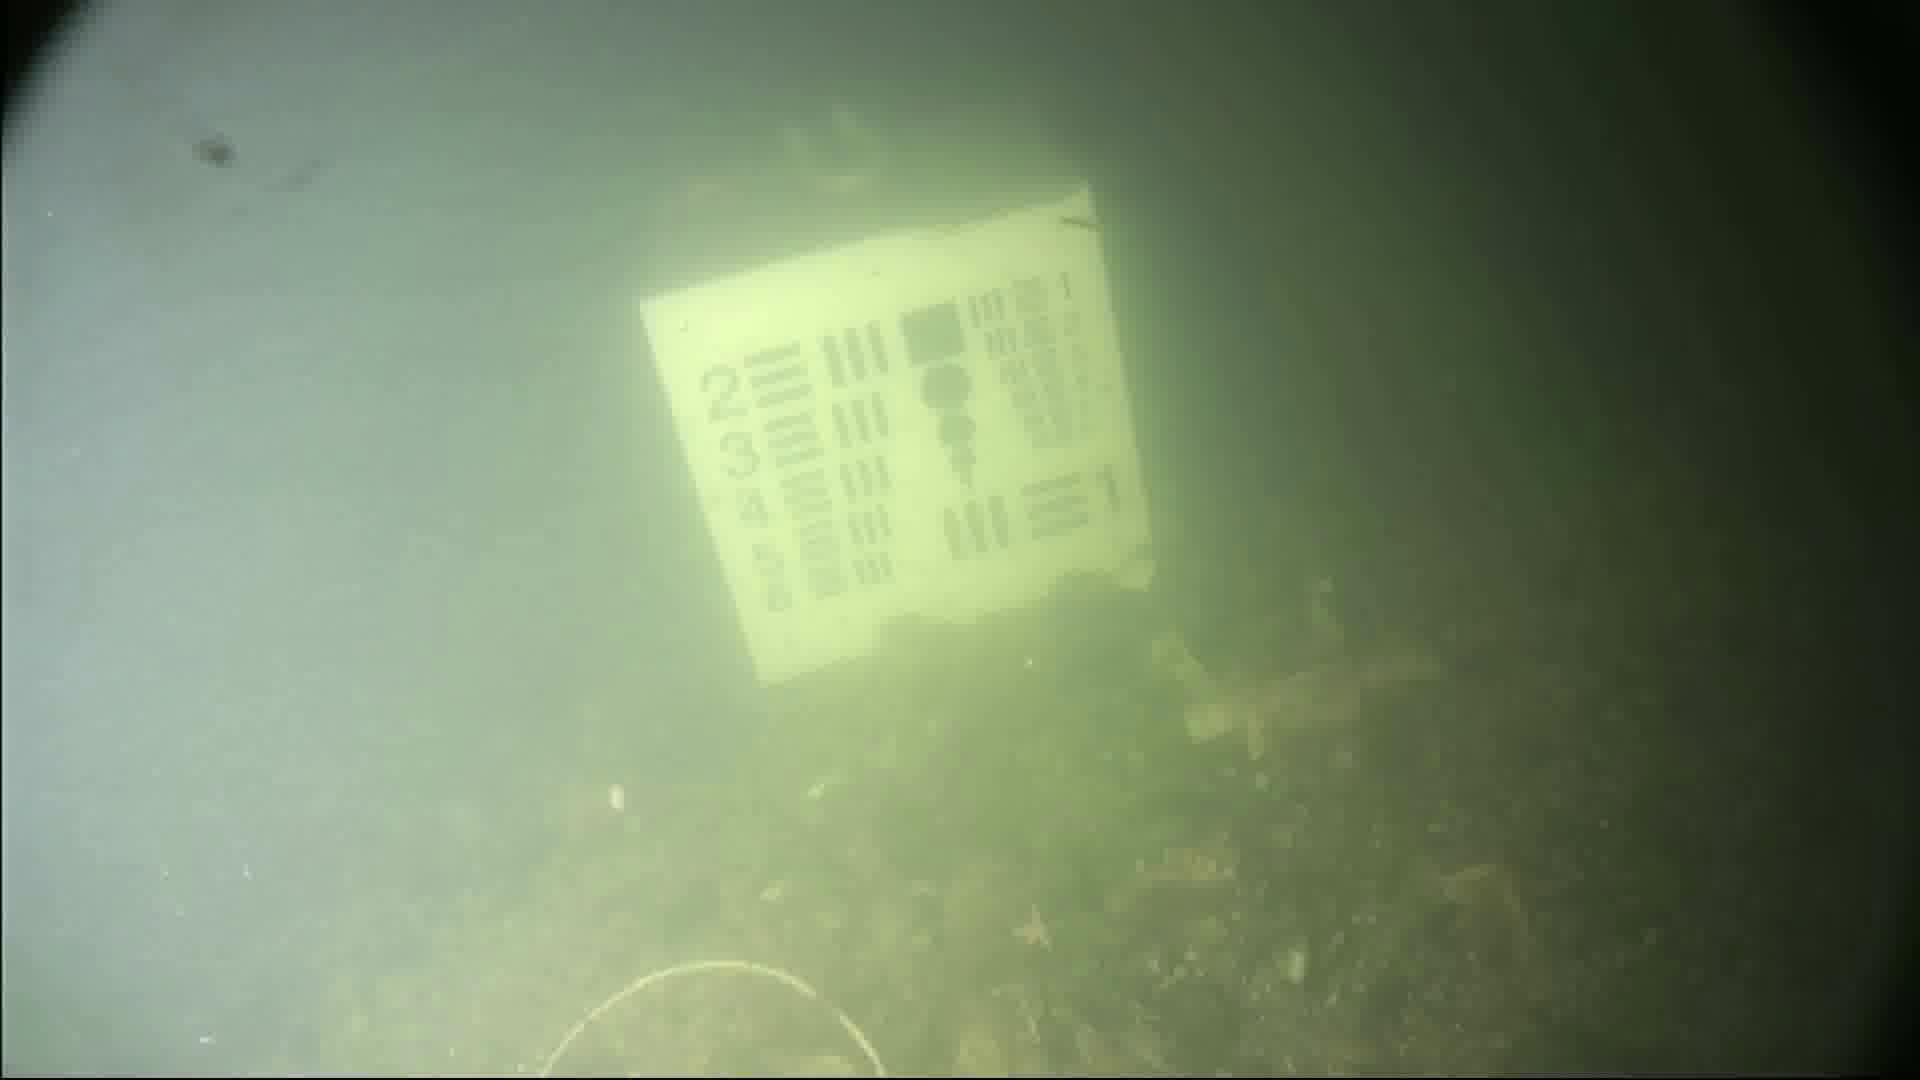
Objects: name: starfish
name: crab